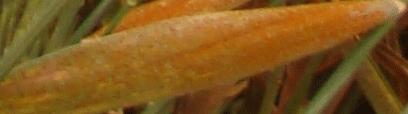
Label: Wheat___Brown_Rust